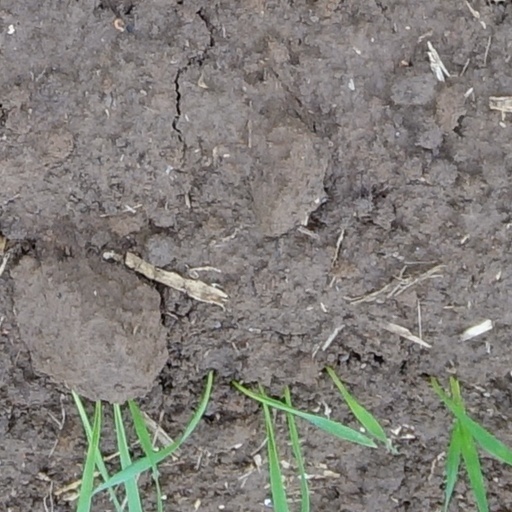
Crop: wheat